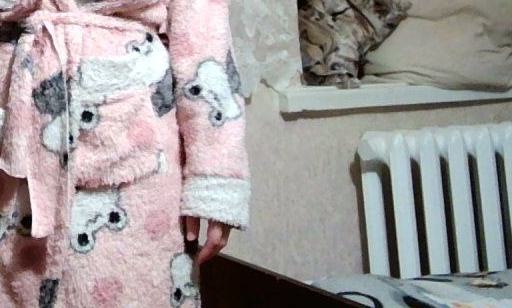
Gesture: no_gesture